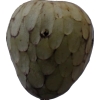
Label: cherimoya